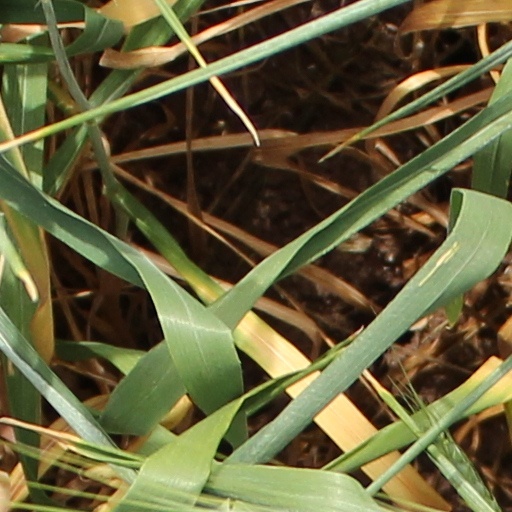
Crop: wheat